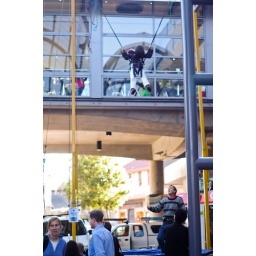
Young girl flying high above Wollongong Mall in bungie bands